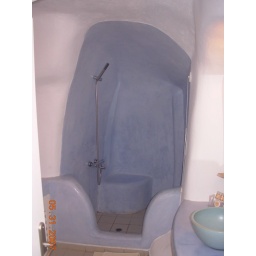
The bathroom was carved out of the rocks of a cave in the cave room of the Aroma Suites